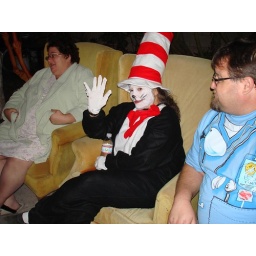
cat in the hat